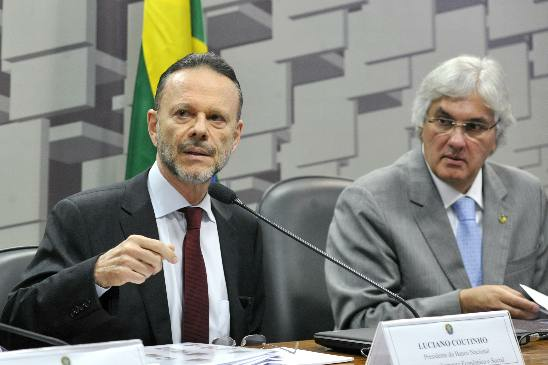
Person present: Yes